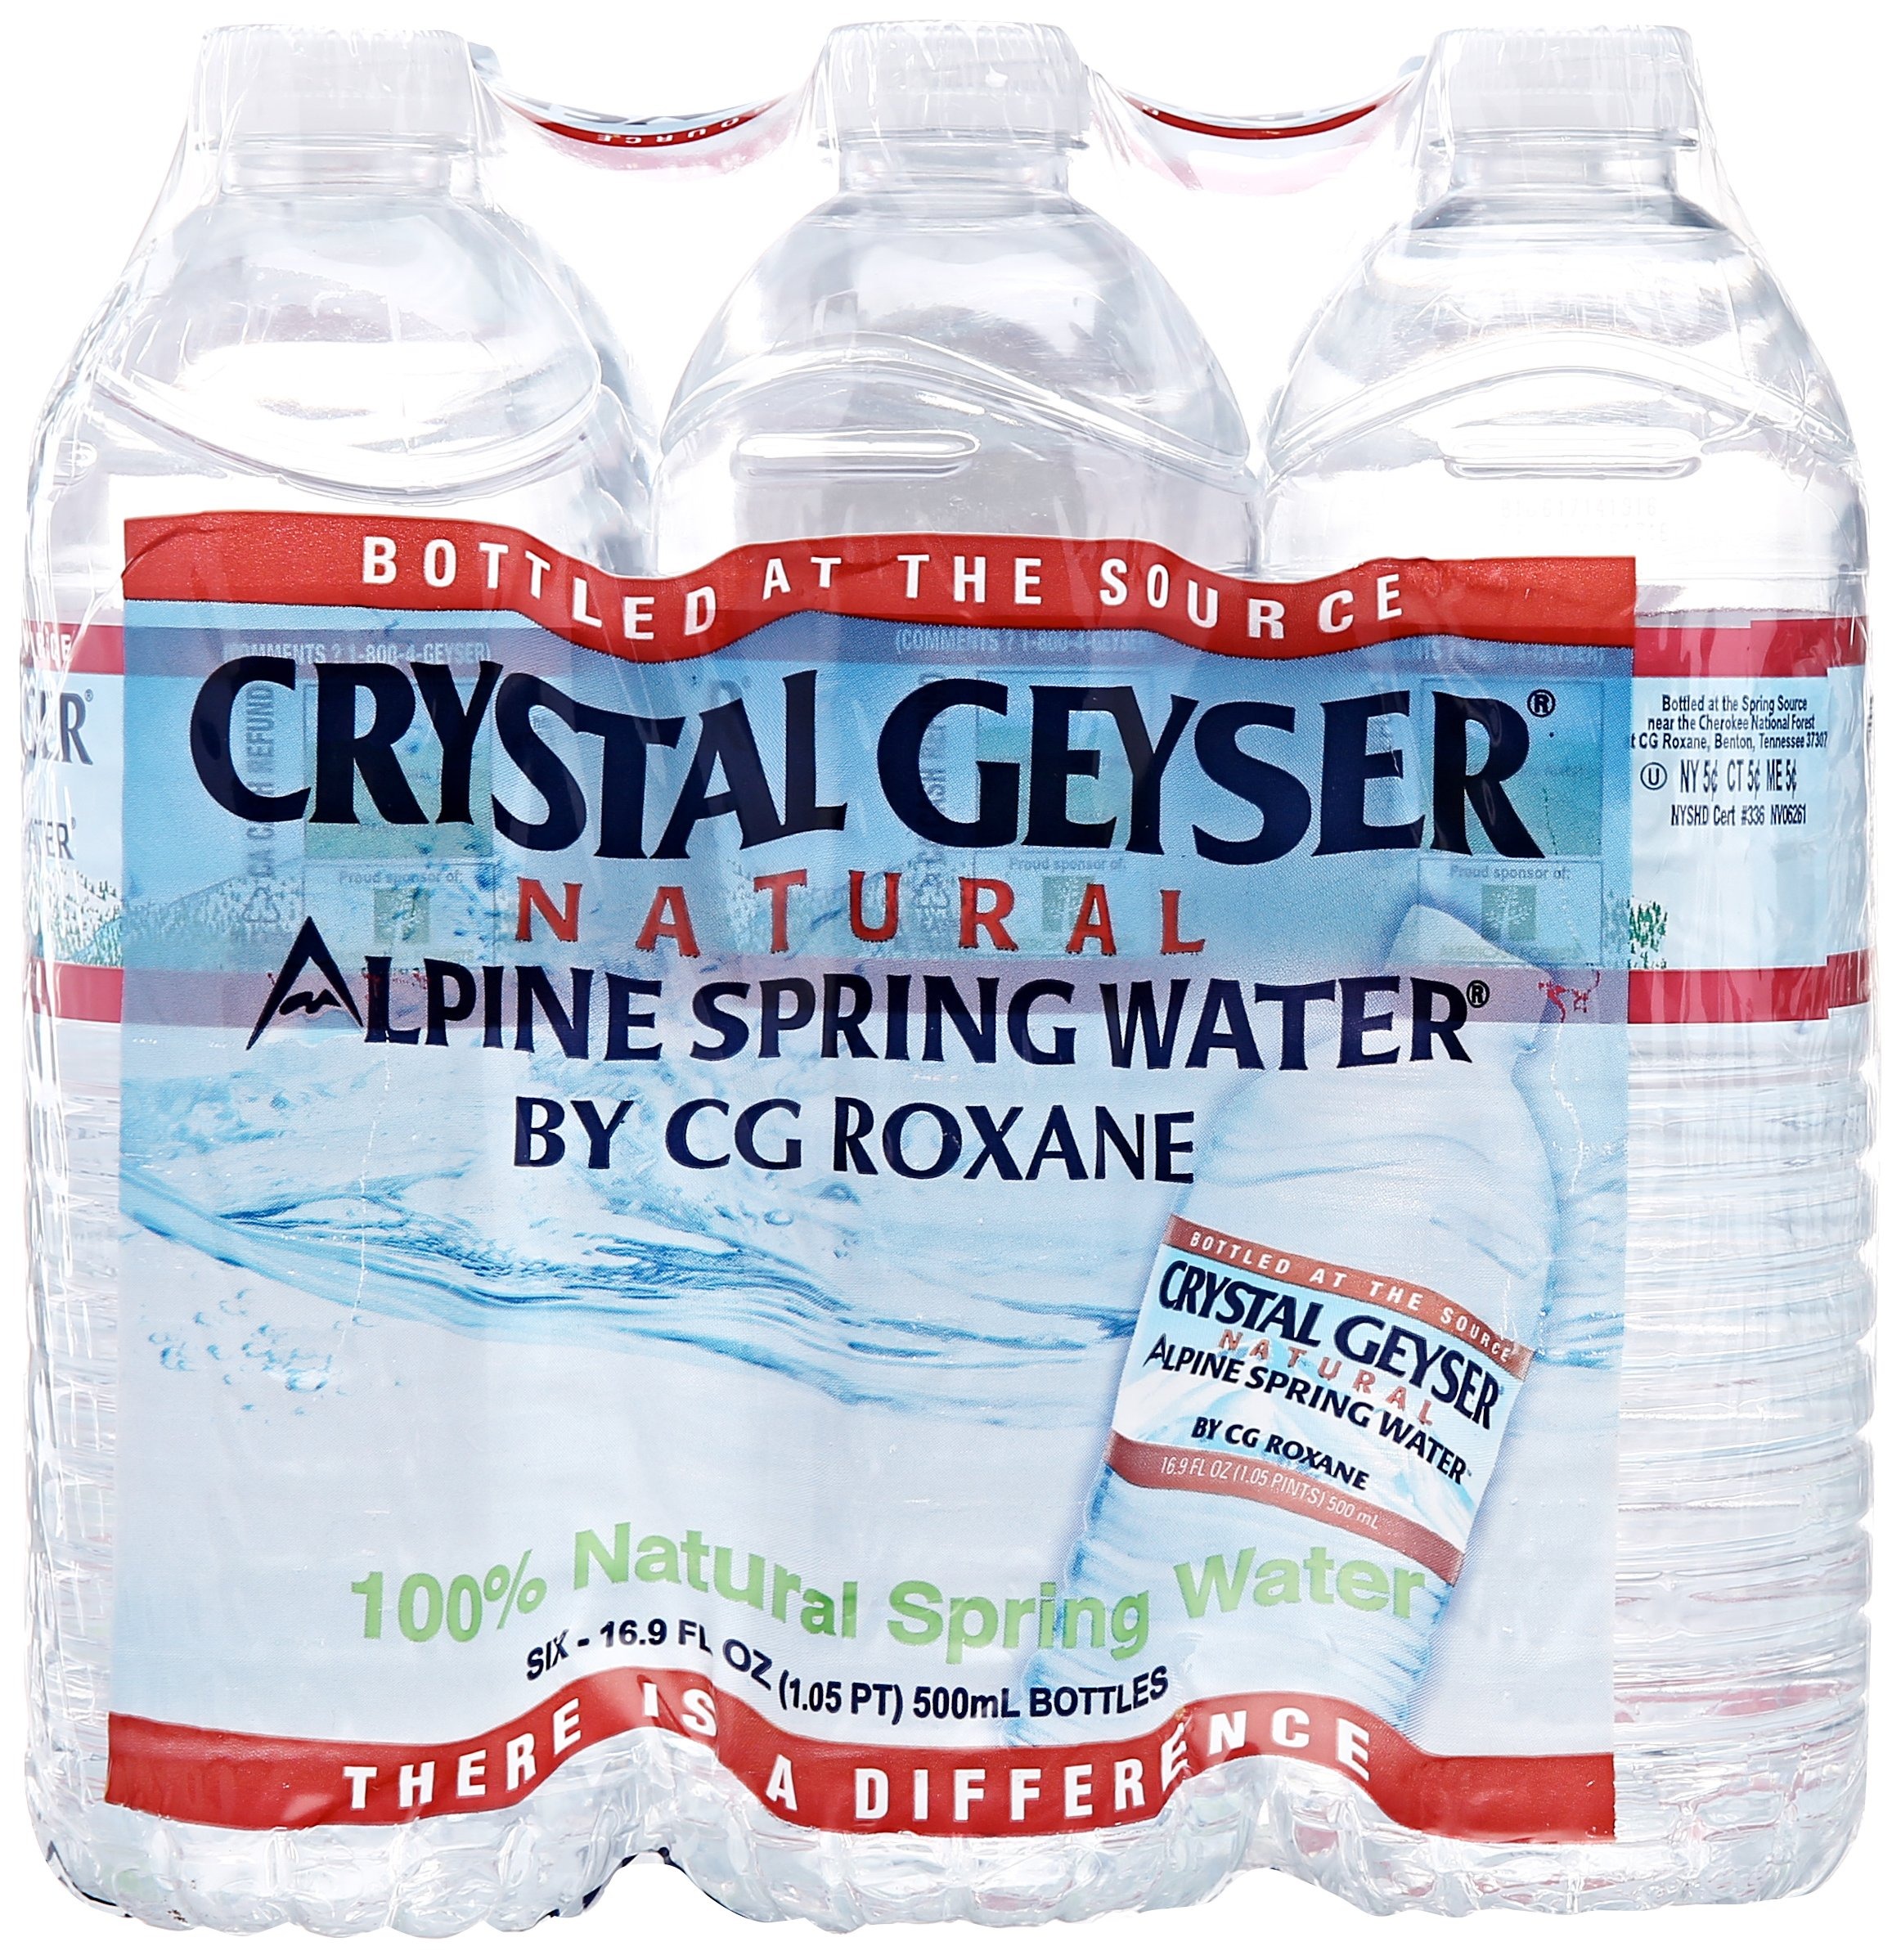
Item Name: Crystal Geyser, Natural Alpine Spring Water, 16.9 oz (Pack of 6)
Bullet Point 1: Bottled at the source
Bullet Point 2: Sodium free
Bullet Point 3: 6 x 16.9 oz
Value: 101.4
Unit: Fl Oz

Price: 26.94